Don't Give a Damn (film)

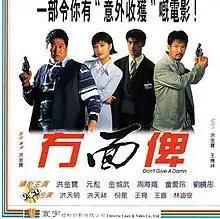
VCD cover

Don't Give a Damn, also known as Burger Cop in the United States, is a 1995 Hong Kong action comedy film produced and directed by Sammo Hung and starring Hung, Yuen Biao, Takeshi Kaneshiro and Kathy Chow.